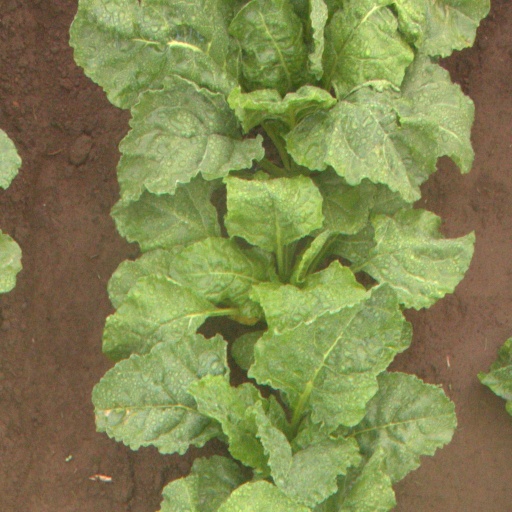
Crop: sugar beet